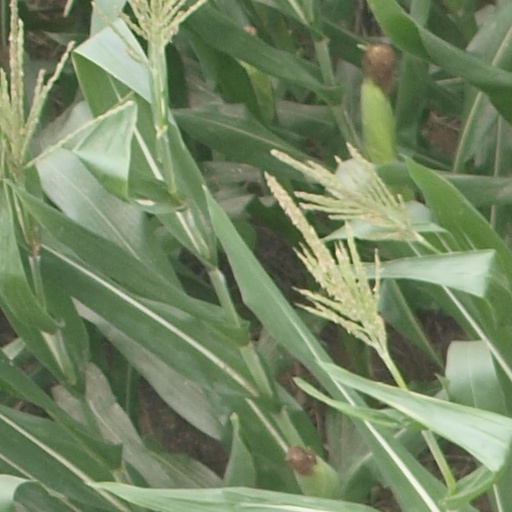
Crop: maize; corn